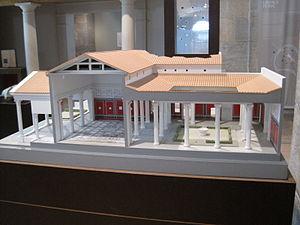
Maquette de domus gallo-romaine de Besançon - Archéologie au Musée des Beaux-Arts de Besançon
Les habitations de la Rome antique sont les différents types d'habitats de la société romaine hiérarchisée, de la Rome antique et de l'empire romain à son apogée entre le Ier siècle av. J.-C. et le IVᵉ siècle.
La Domus du collège Lumière de Besançon est une importante et luxueuse domus gallo-romaine de 6 000 m² du IIᵉ siècle, au centre de Vesontio en Séquanie.
Une domus est une habitation urbaine unifamiliale de l'antiquité romaine. Lors des derniers siècles de la République romaine et sous l'Empire romain, ce terme désigne avec la villa romaine, la demeure luxueuse des classes aisées, par opposition à l'insula.